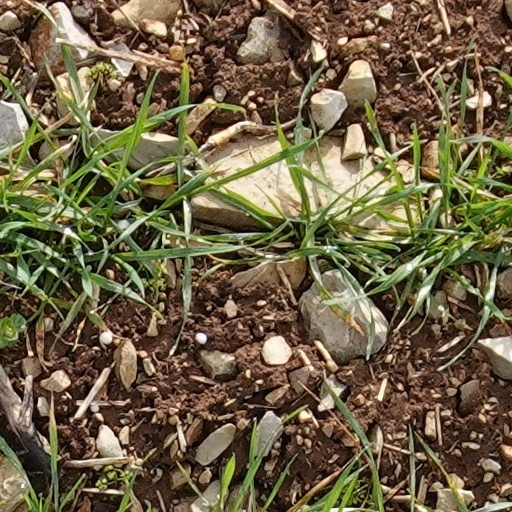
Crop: wheat